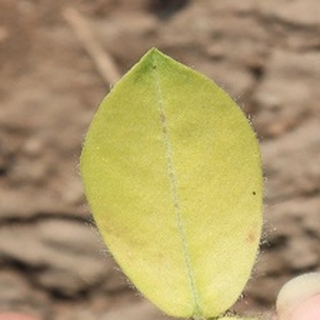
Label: groundnut_nutrition_deficiency